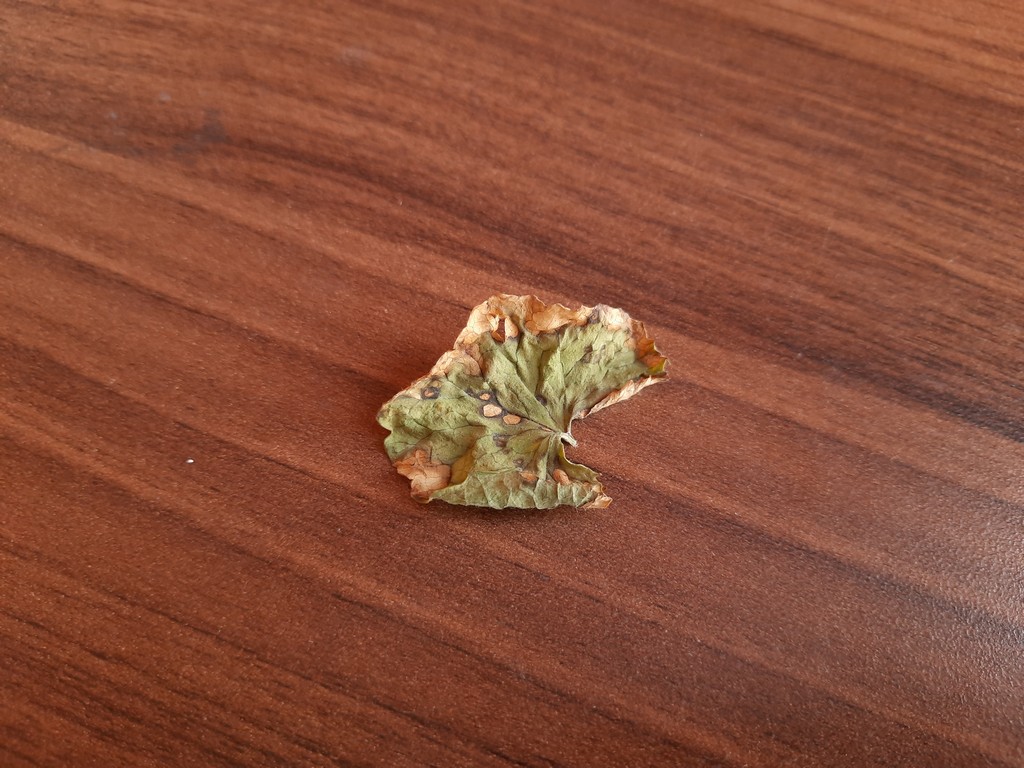
Label: Dried